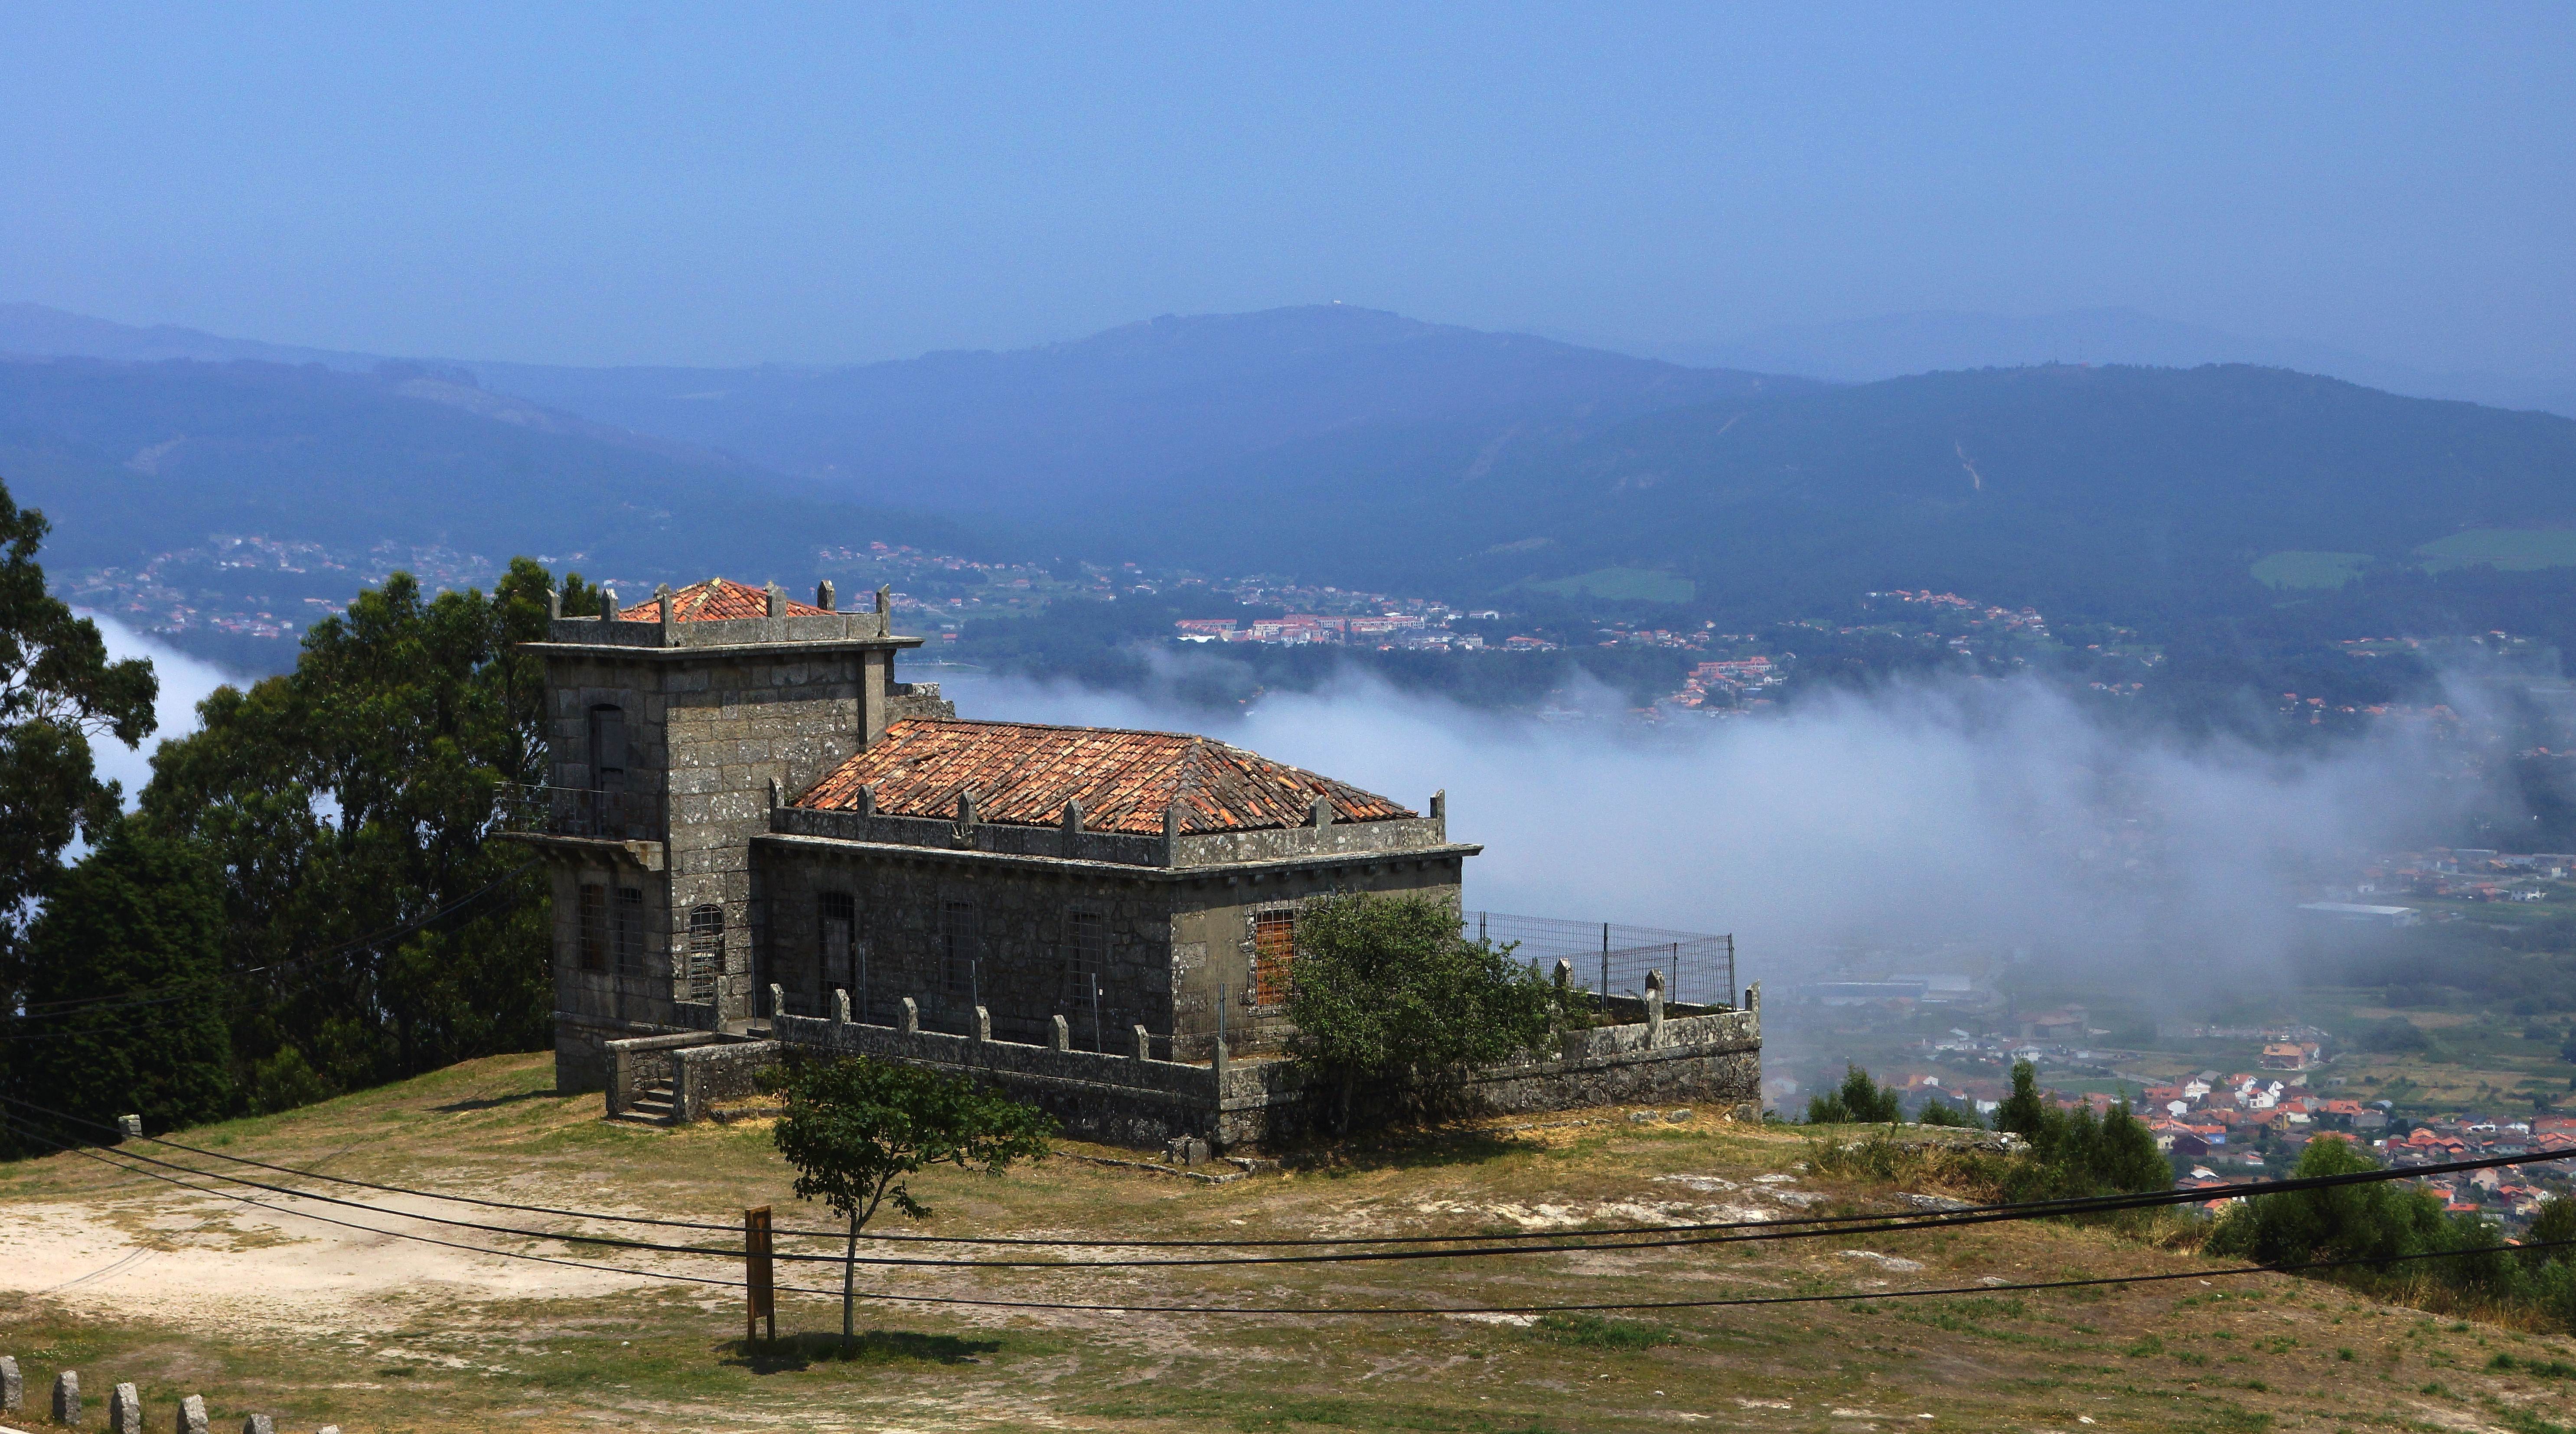
landscape, mountain, town, valley, mountain range, photo, village, spain, alps, monastery, galicia, pontevedra, paisajes, a77, espana, g, ggl1, gaby1, xovesphoto, xelodegalicia, sonya77v, sonyslta77v, montesantatecla, rural area, gabrielcoru a, mountainous landforms